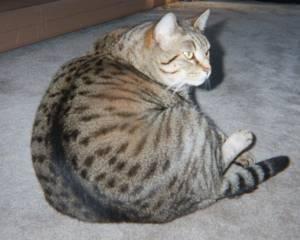
Egyptian Mau